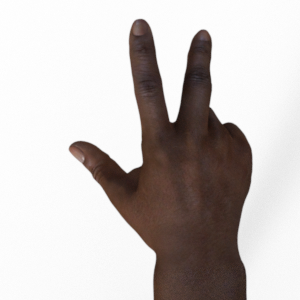
Label: scissors